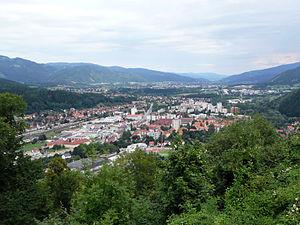
Kapfenberg est une ville de l'est de l’Autriche. Elle est située en Styrie, dans le district de Bruck-Mürzzuschlag, entre Kindberg et Bruck an der Mur, sur la Mürz.